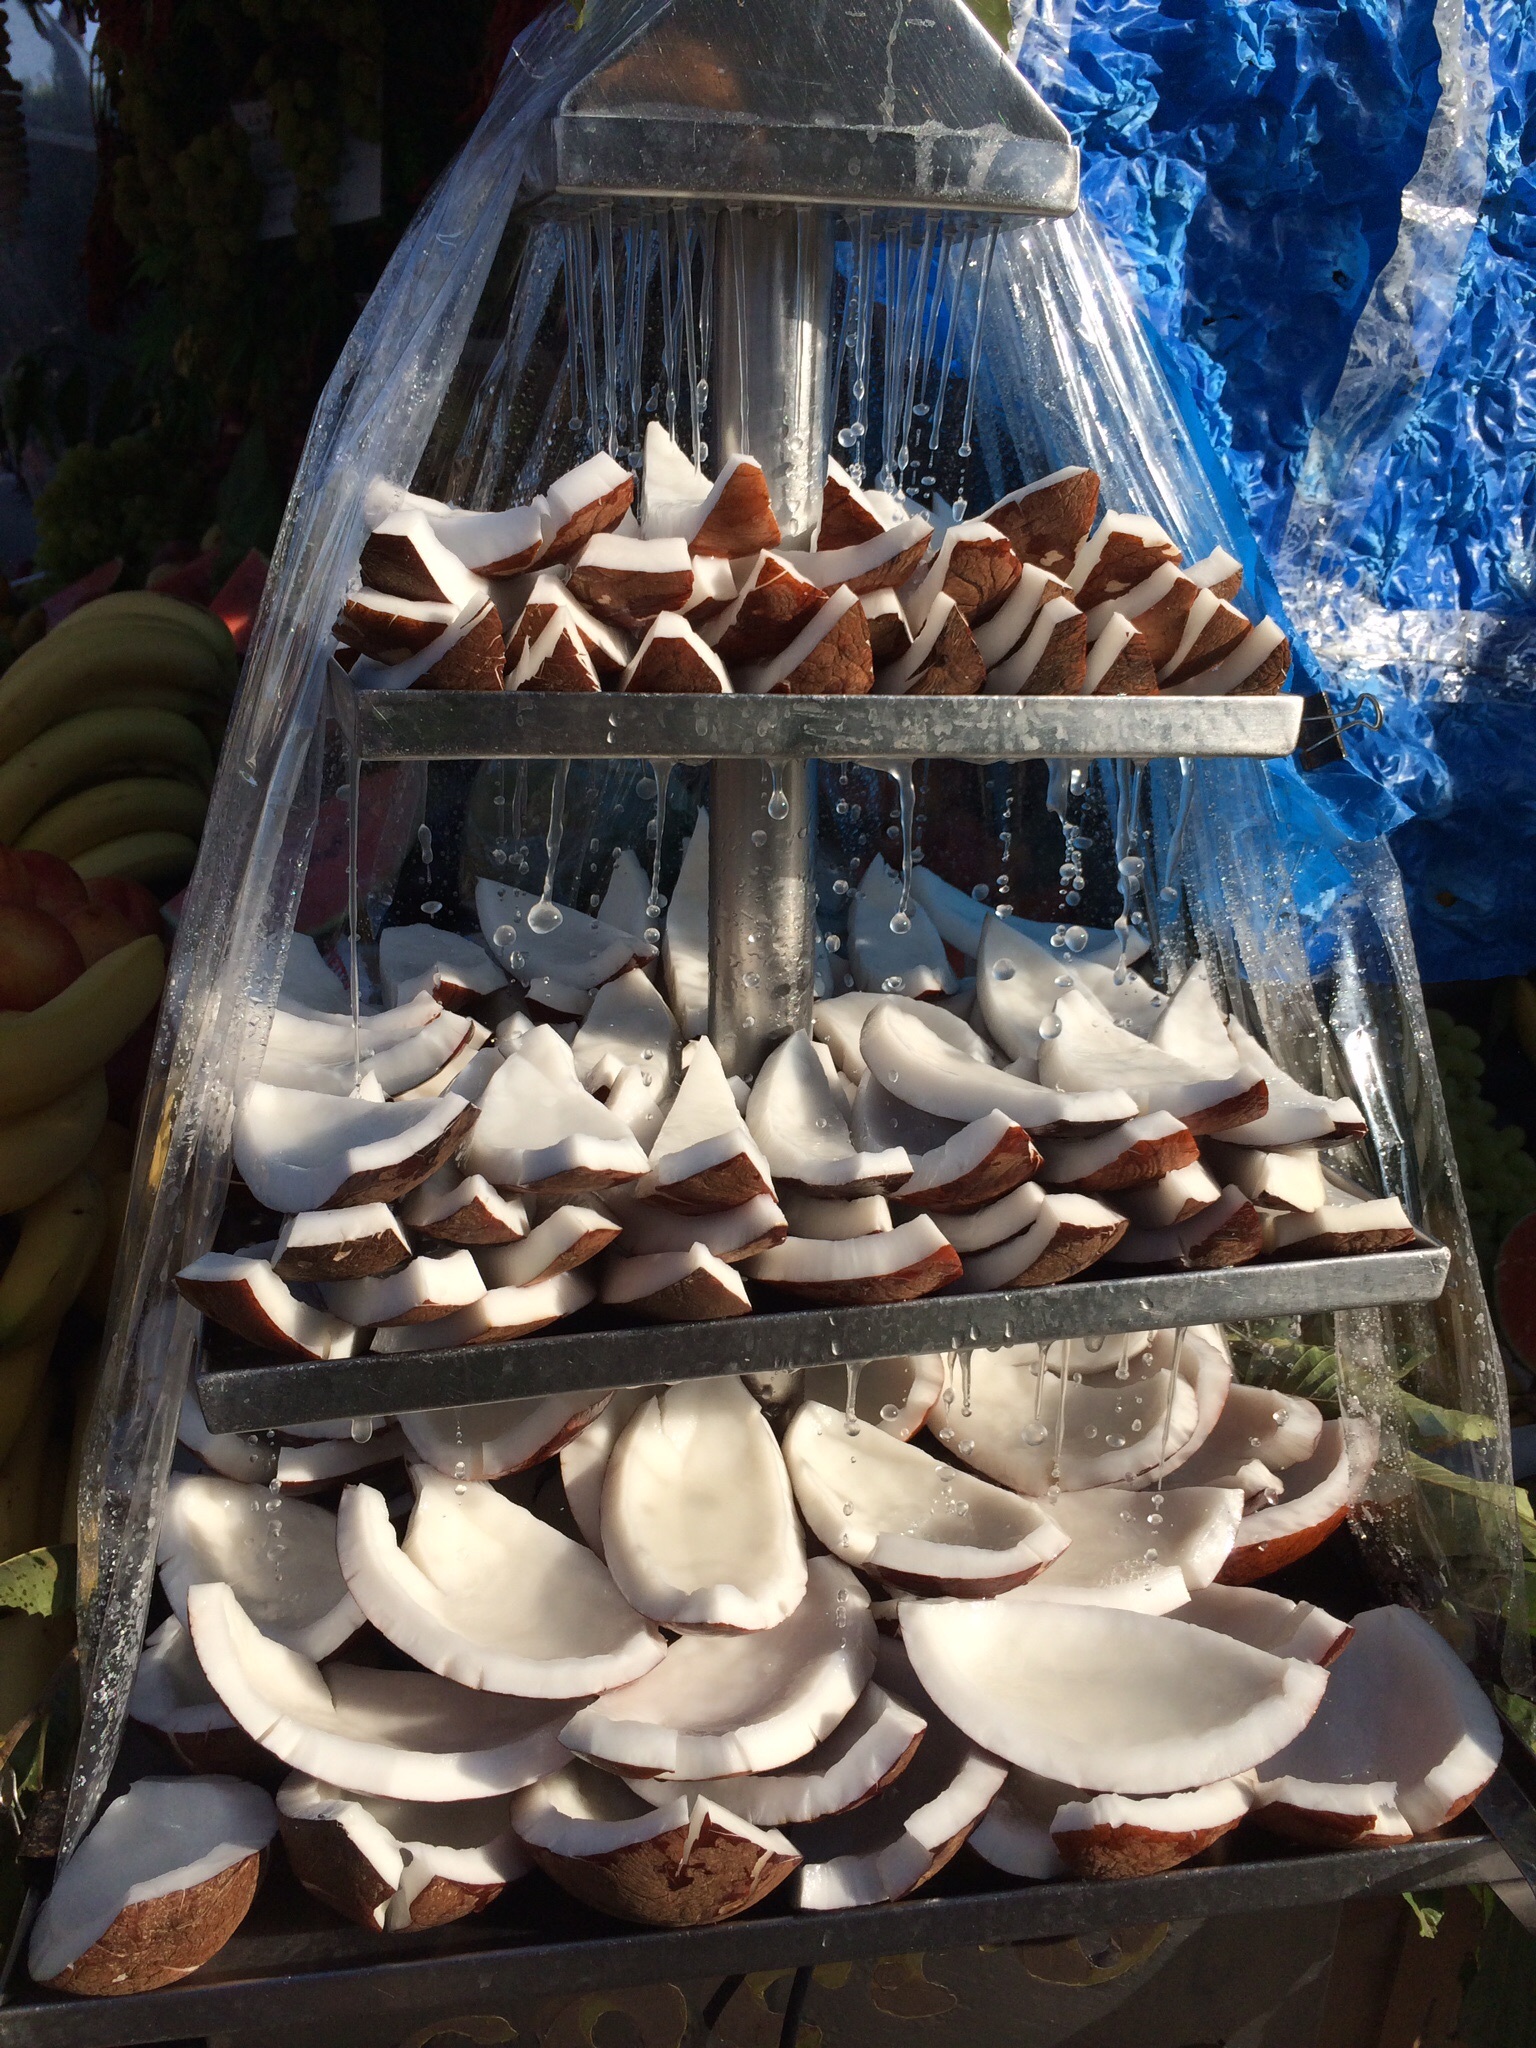
food, amusement park, tropical, fresh, healthy, tasty, coconuts, cocos